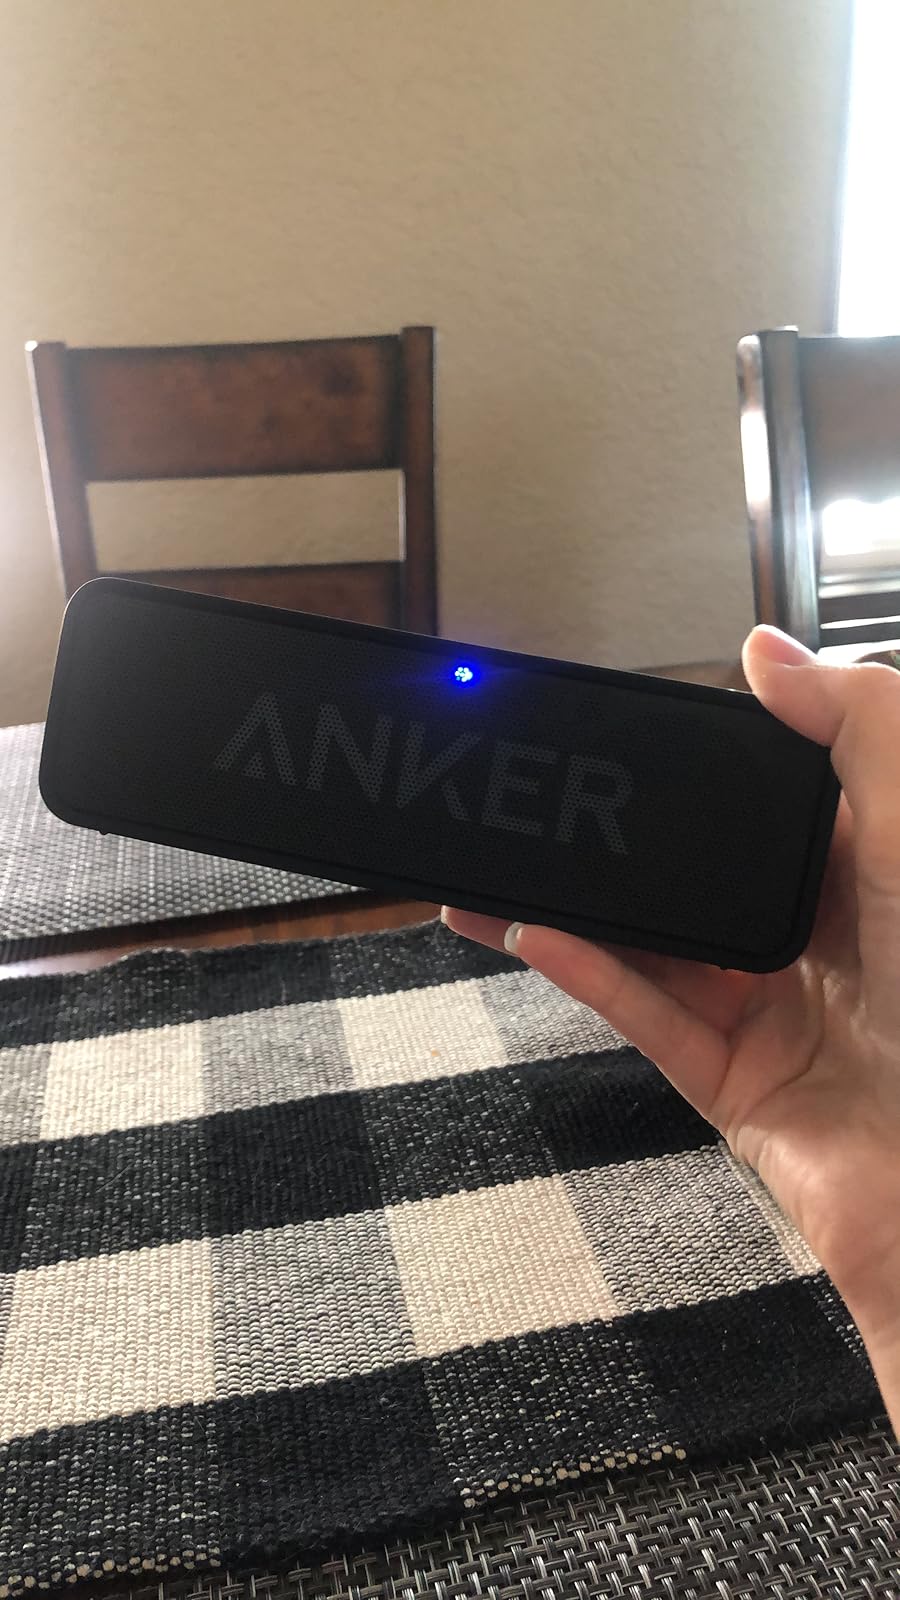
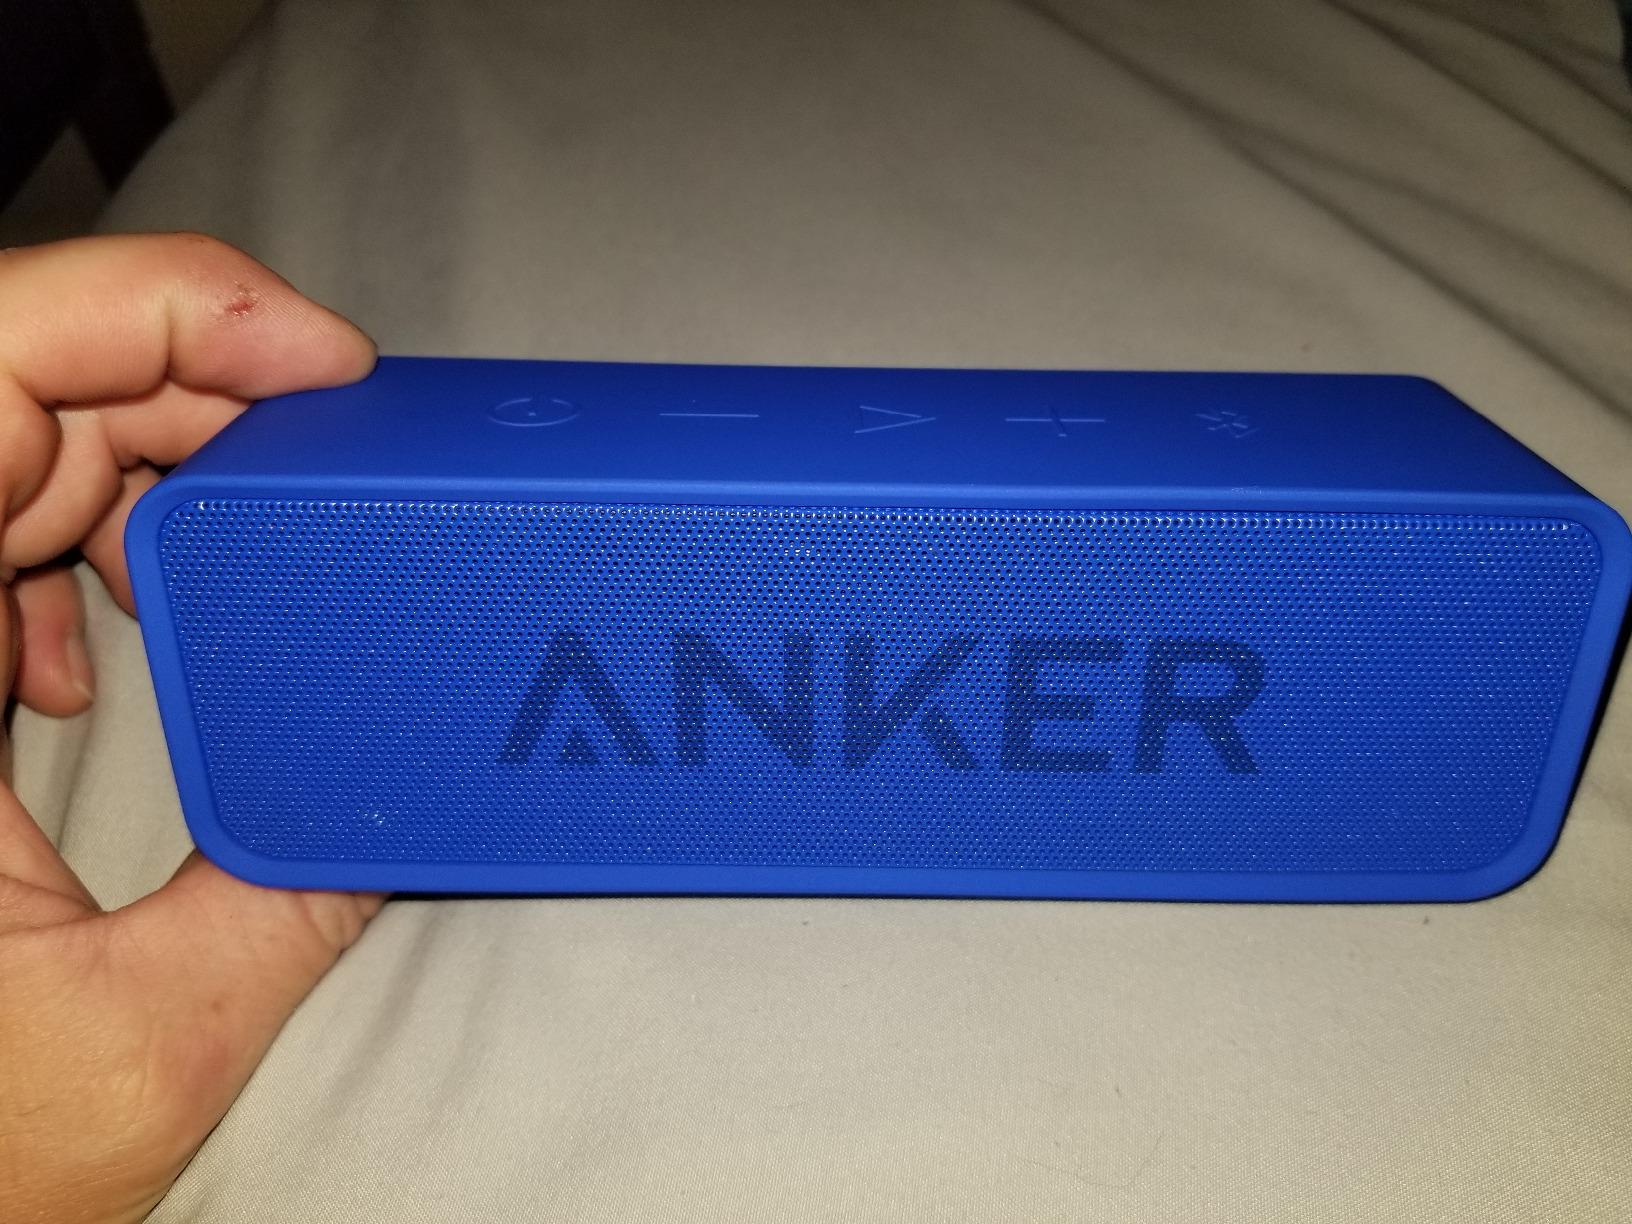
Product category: speaker
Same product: no